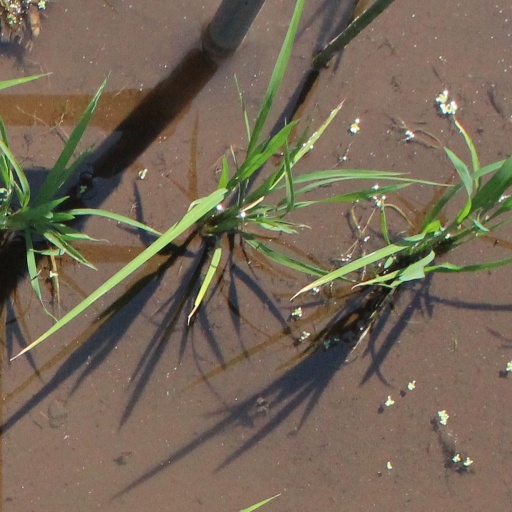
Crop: rice